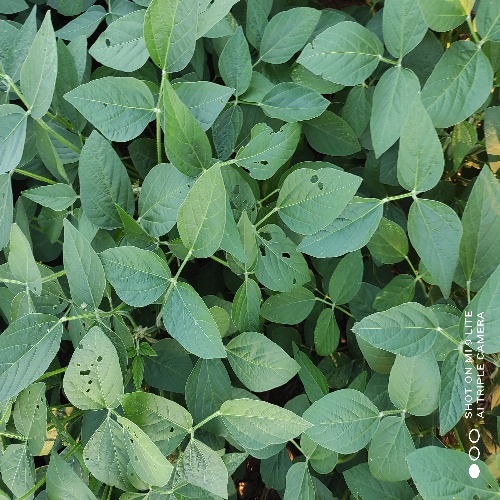
Label: Caterpillar